Clock Tower Square

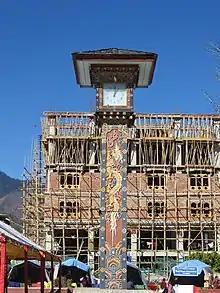
The clock tower

Clock Tower Square is a square in Thimphu, Bhutan, and is the site of the famous tower with four clock faces. There are also many shops, hotels and restaurants surrounding the square.